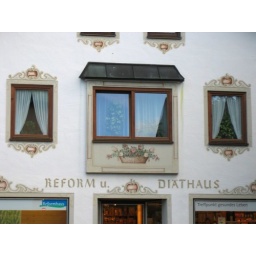
Many of the houses in Lenggries had their exterior walls painted with various designs